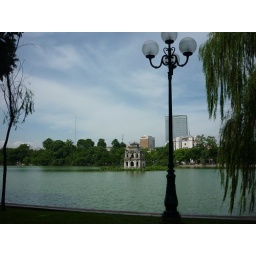
Turtle Island, middle of Hanoi. Apparently enormous turtles live in the lake but we didn't see any